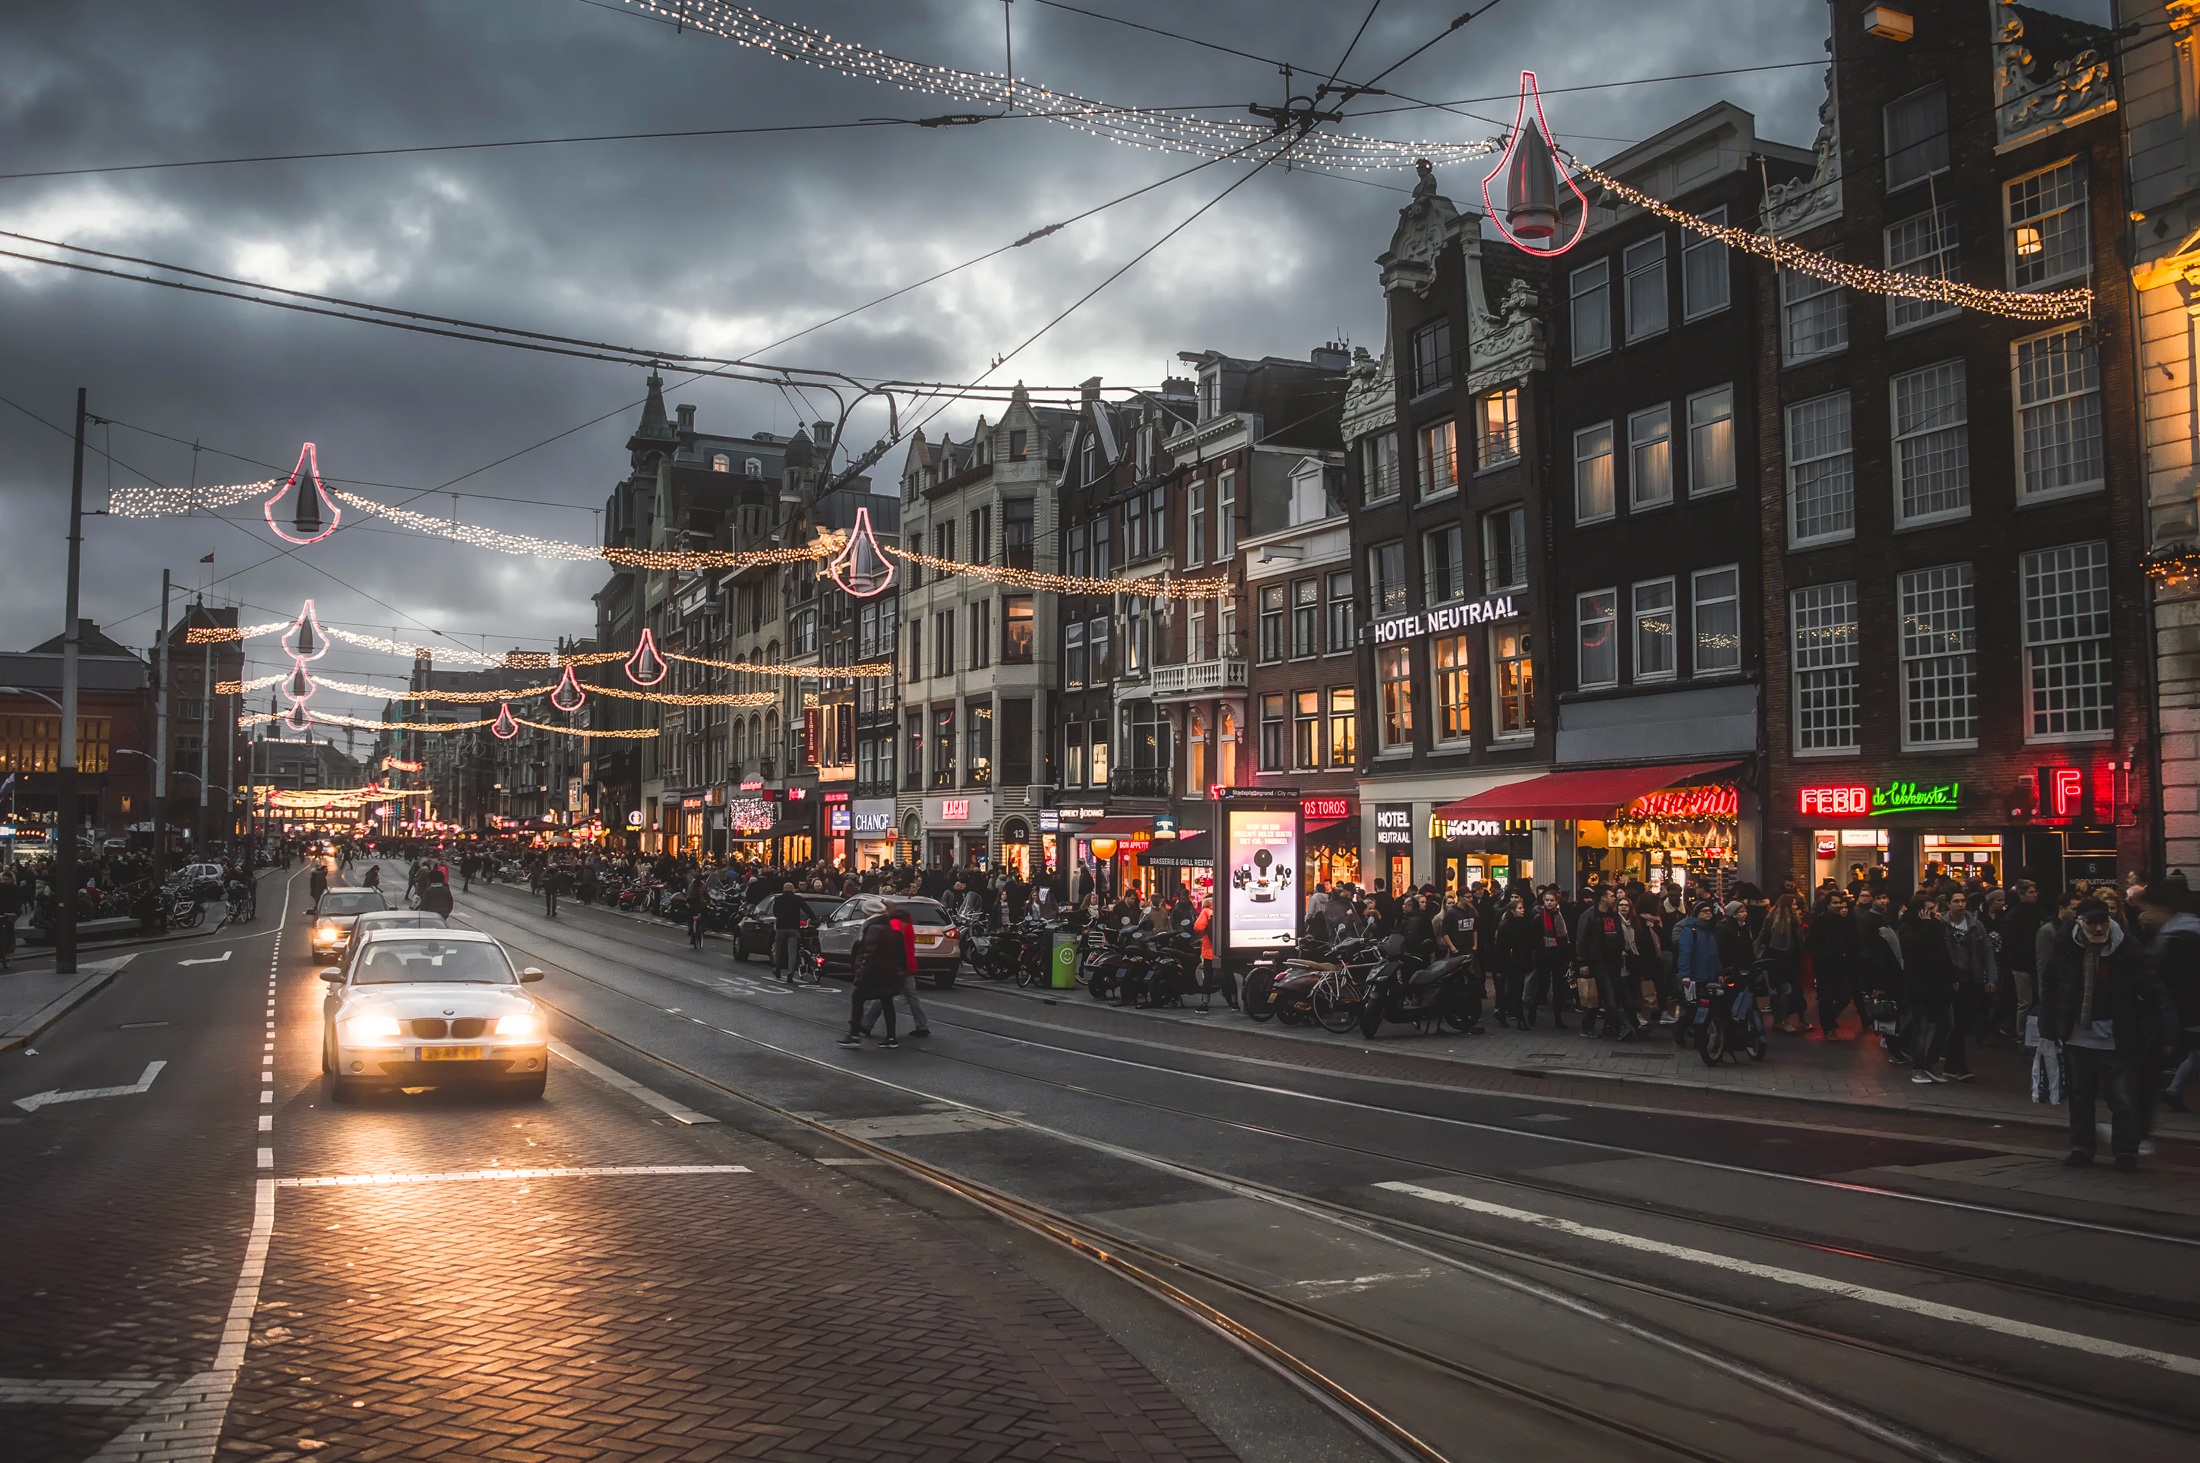
pedestrian, people, sunset, road, traffic, street, night, city, urban, cityscape, downtown, dusk, evening, holiday, lane, christmas, lighting, hdr, amsterdam, lights, netherlands, shops, pedestrians, buildings, infrastructure, cars, stores, metropolis, urban area, metropolitan area